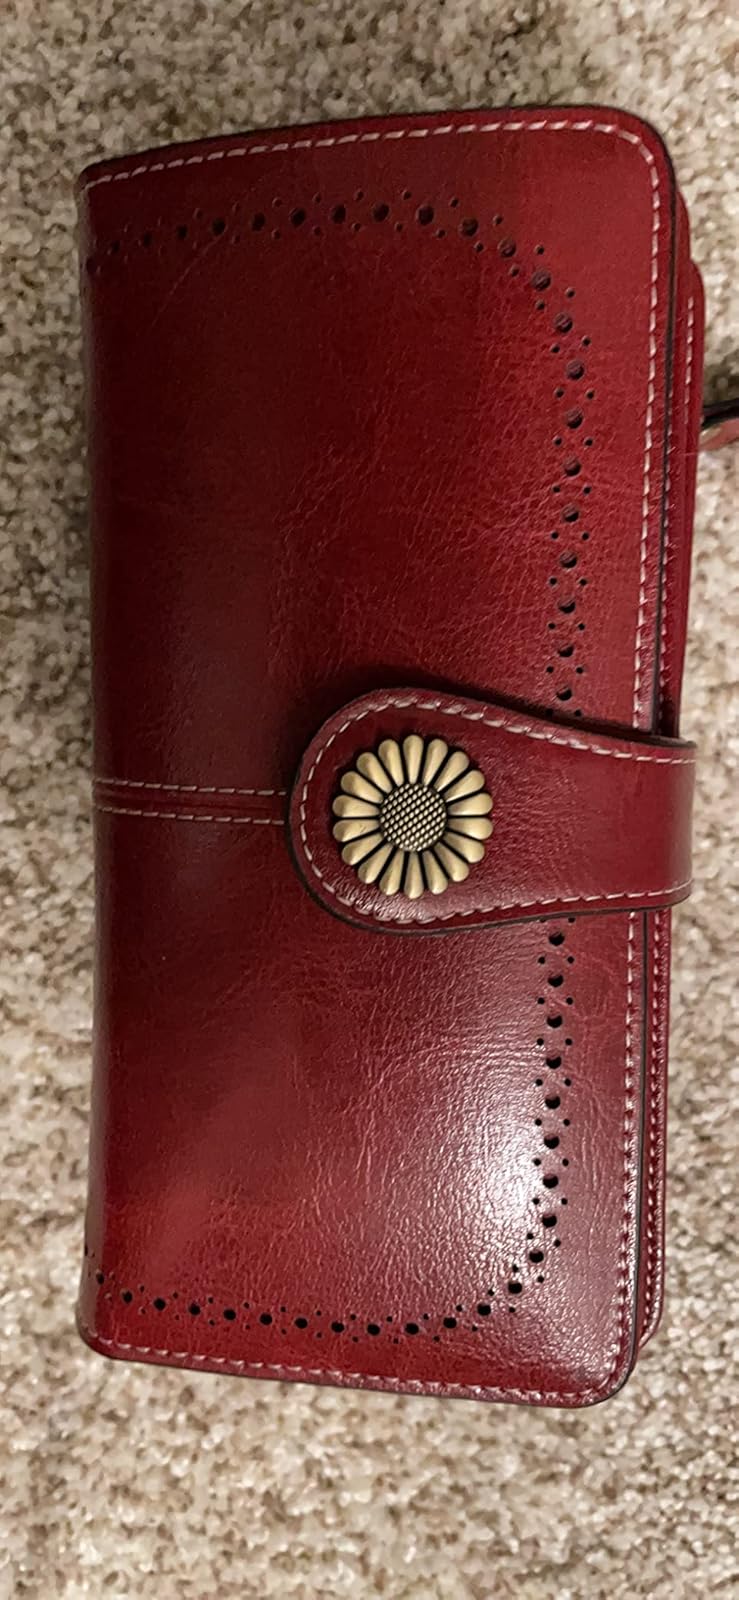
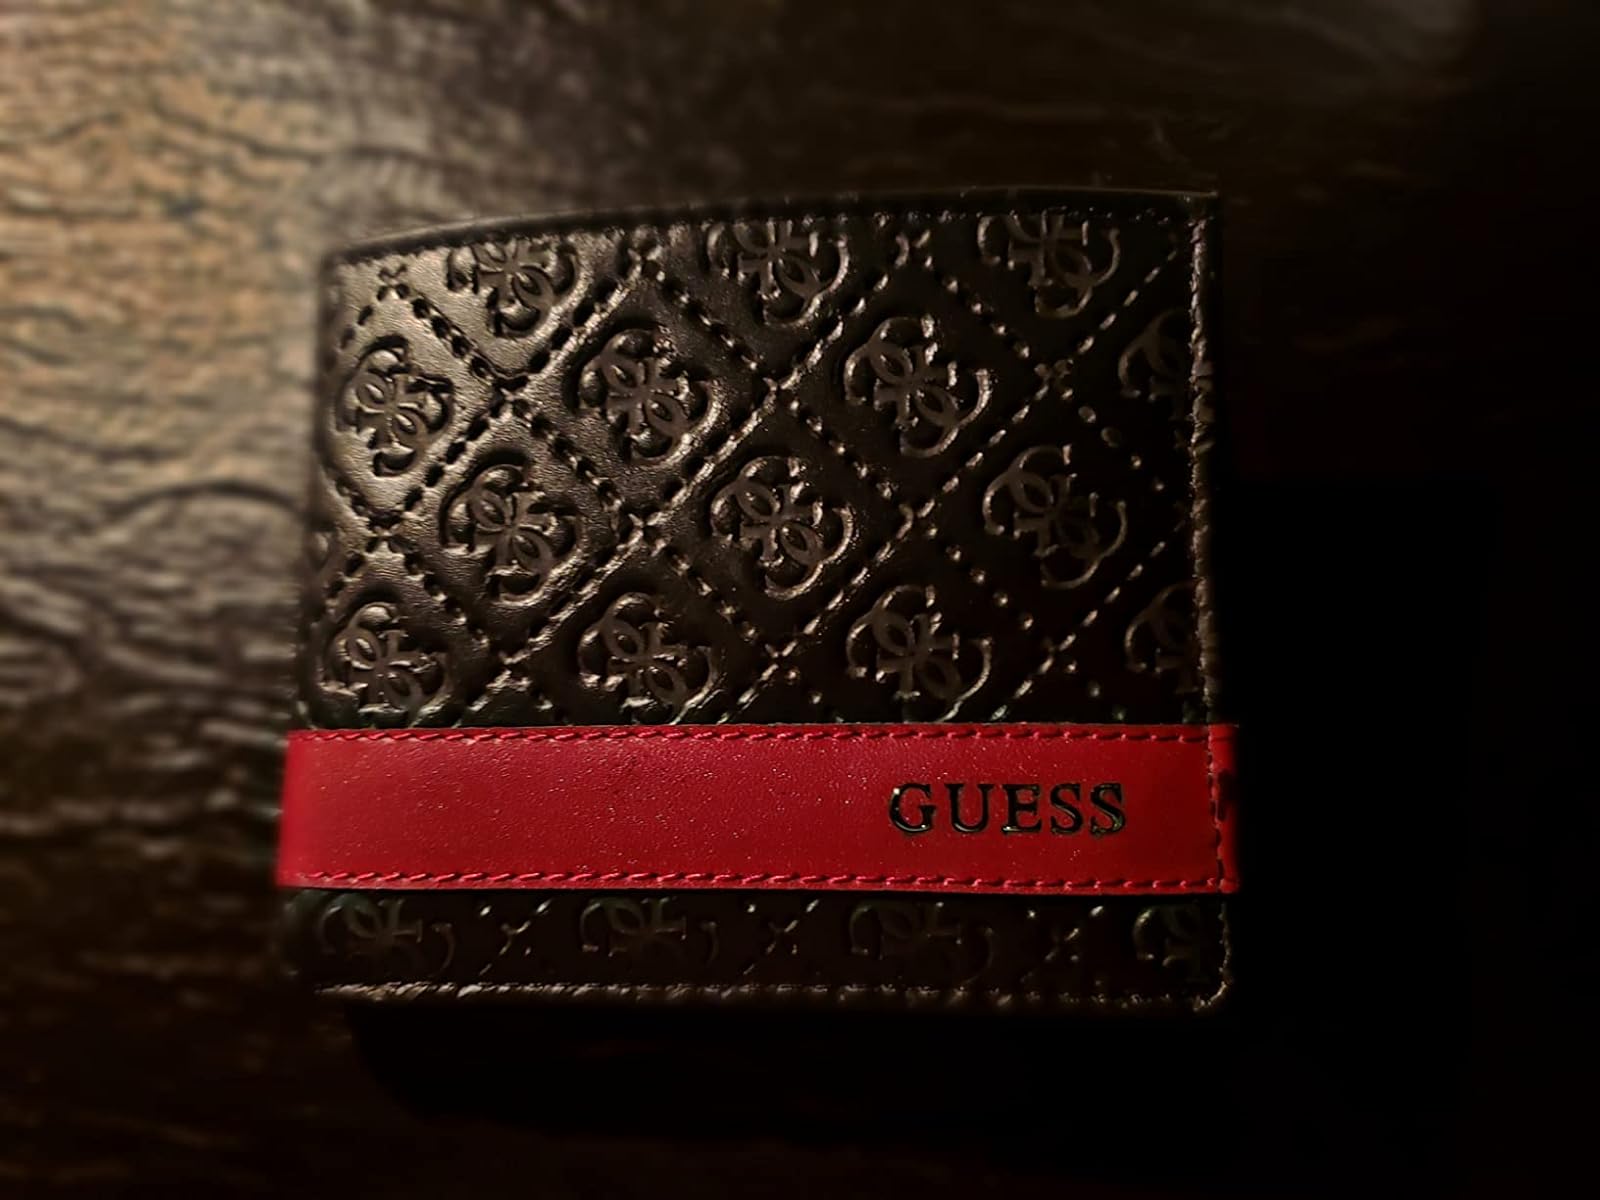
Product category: accessories_wallet
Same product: no